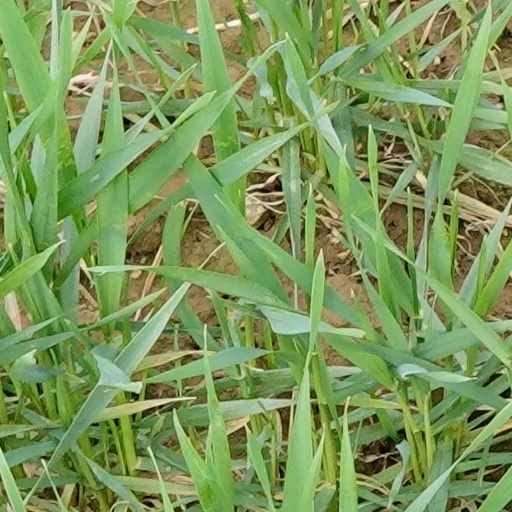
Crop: wheat